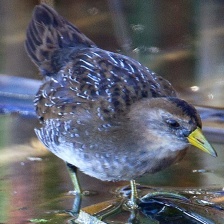
Species: SORA
Scientific name: PORZANA CAROLINA
ImageNet parent category: european_gallinule